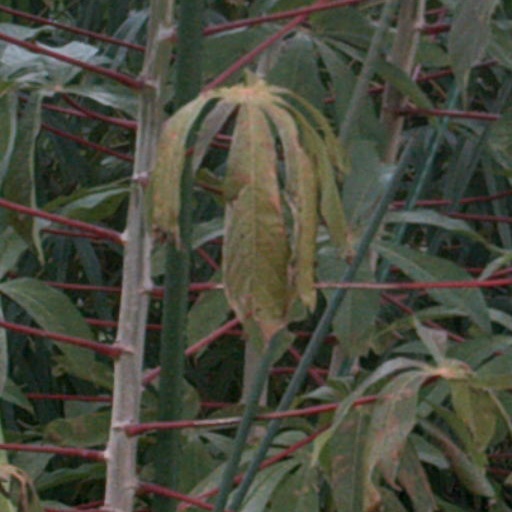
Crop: cassava